Battle of the Wilderness

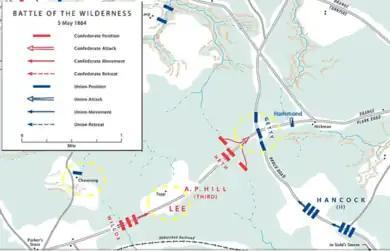
Getty kept Union control of the vital intersection of Orange Plank Road and Brock Road.

By the time the Union line arrived near the enemy, it had numerous gaps, and some regiments faced north instead of west. The concerns about Warren's right flank were justified. As Griffin's division advanced, Ayres's brigade held the right but had difficulty maintaining its lines in a "blizzard of lead". They received enfilading fire on their right from the brigade of Confederate brigadier general, Leroy A. Stafford, causing all but two regiments (140th and 146th New York) to retreat east across Saunders Field. On the left of Ayres, the brigade of Brigadier General Joseph J. Bartlett made better progress and overran the position of Confederate brigadier general, John M. Jones, who was killed. However, since Ayres's men were unable to advance, Bartlett's right flank was now exposed to attack and his brigade was forced to flee back across the clearing. Bartlett's horse was shot out from under him, and he barely escaped capture.